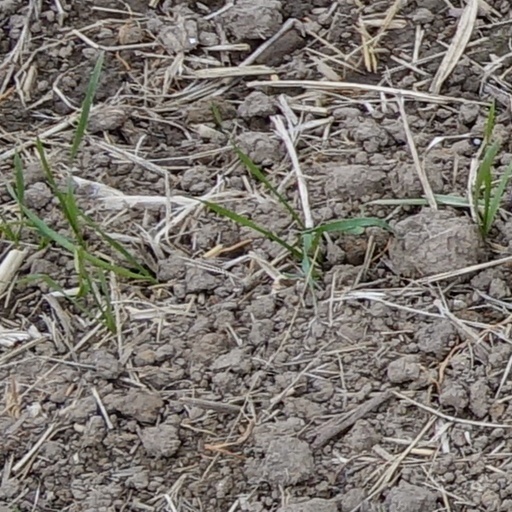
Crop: wheat